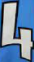
Number: 4